JFK Revisited: Through the Looking Glass

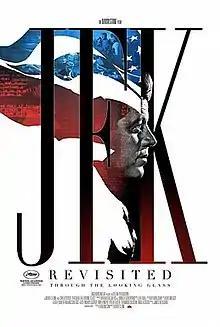
Theatrical release poster

JFK Revisited: Through the Looking Glass is a 2021 documentary film about the assassination of John F. Kennedy directed by Oliver Stone, based on the 1992 non-fiction book "Destiny Betrayed: JFK, Cuba, and the Garrison Case" by James DiEugenio and on newly declassified evidence about the case. It premiered on July 12, 2021, in the Cannes Premiere section at the 2021 Cannes Film Festival.